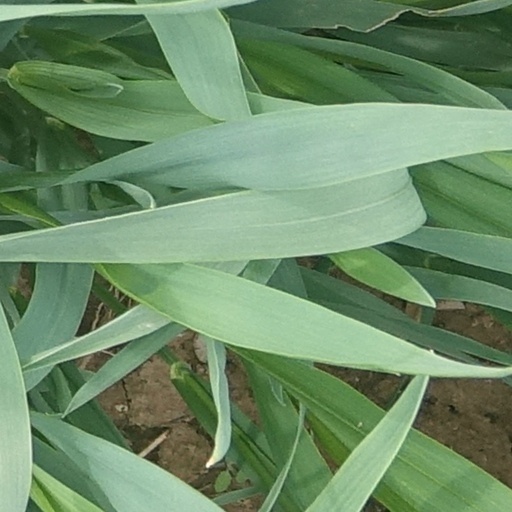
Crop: wheat